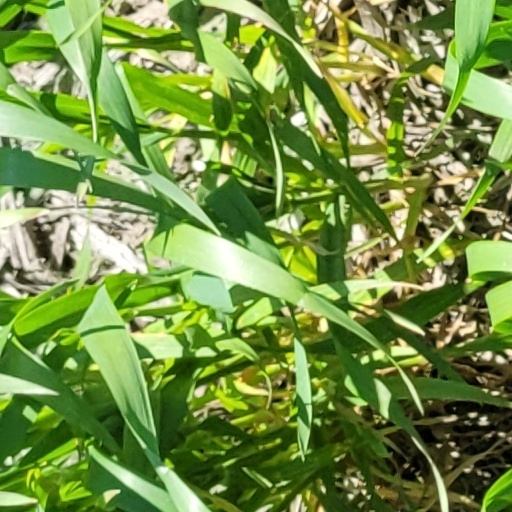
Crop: wheat